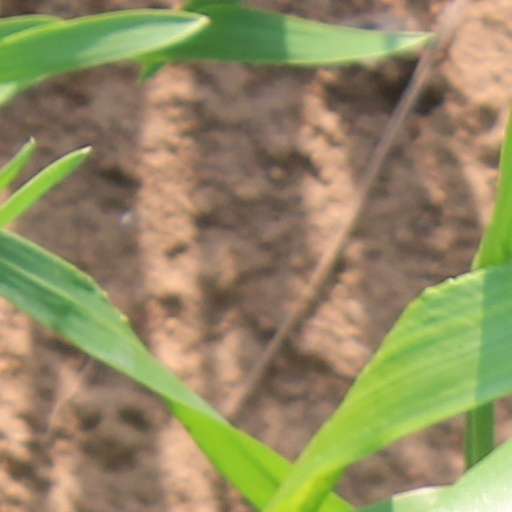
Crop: wheat